Meridian (Chinese medicine)

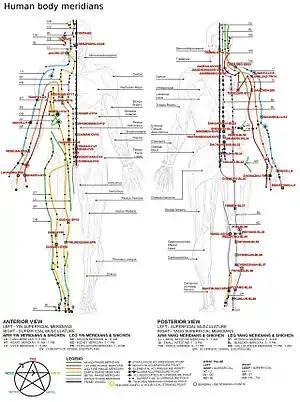
Meridian system

The meridian system, also called channel network, is a pseudoscientific concept from traditional Chinese medicine (TCM) that alleges meridians are paths through which the life-energy known as "qi" ("ch'i") flows.